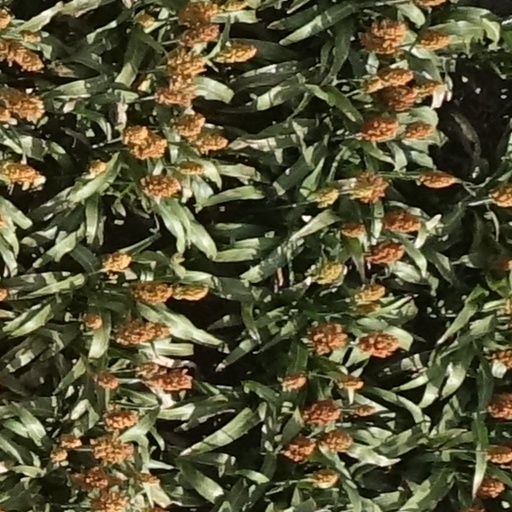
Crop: sorghum